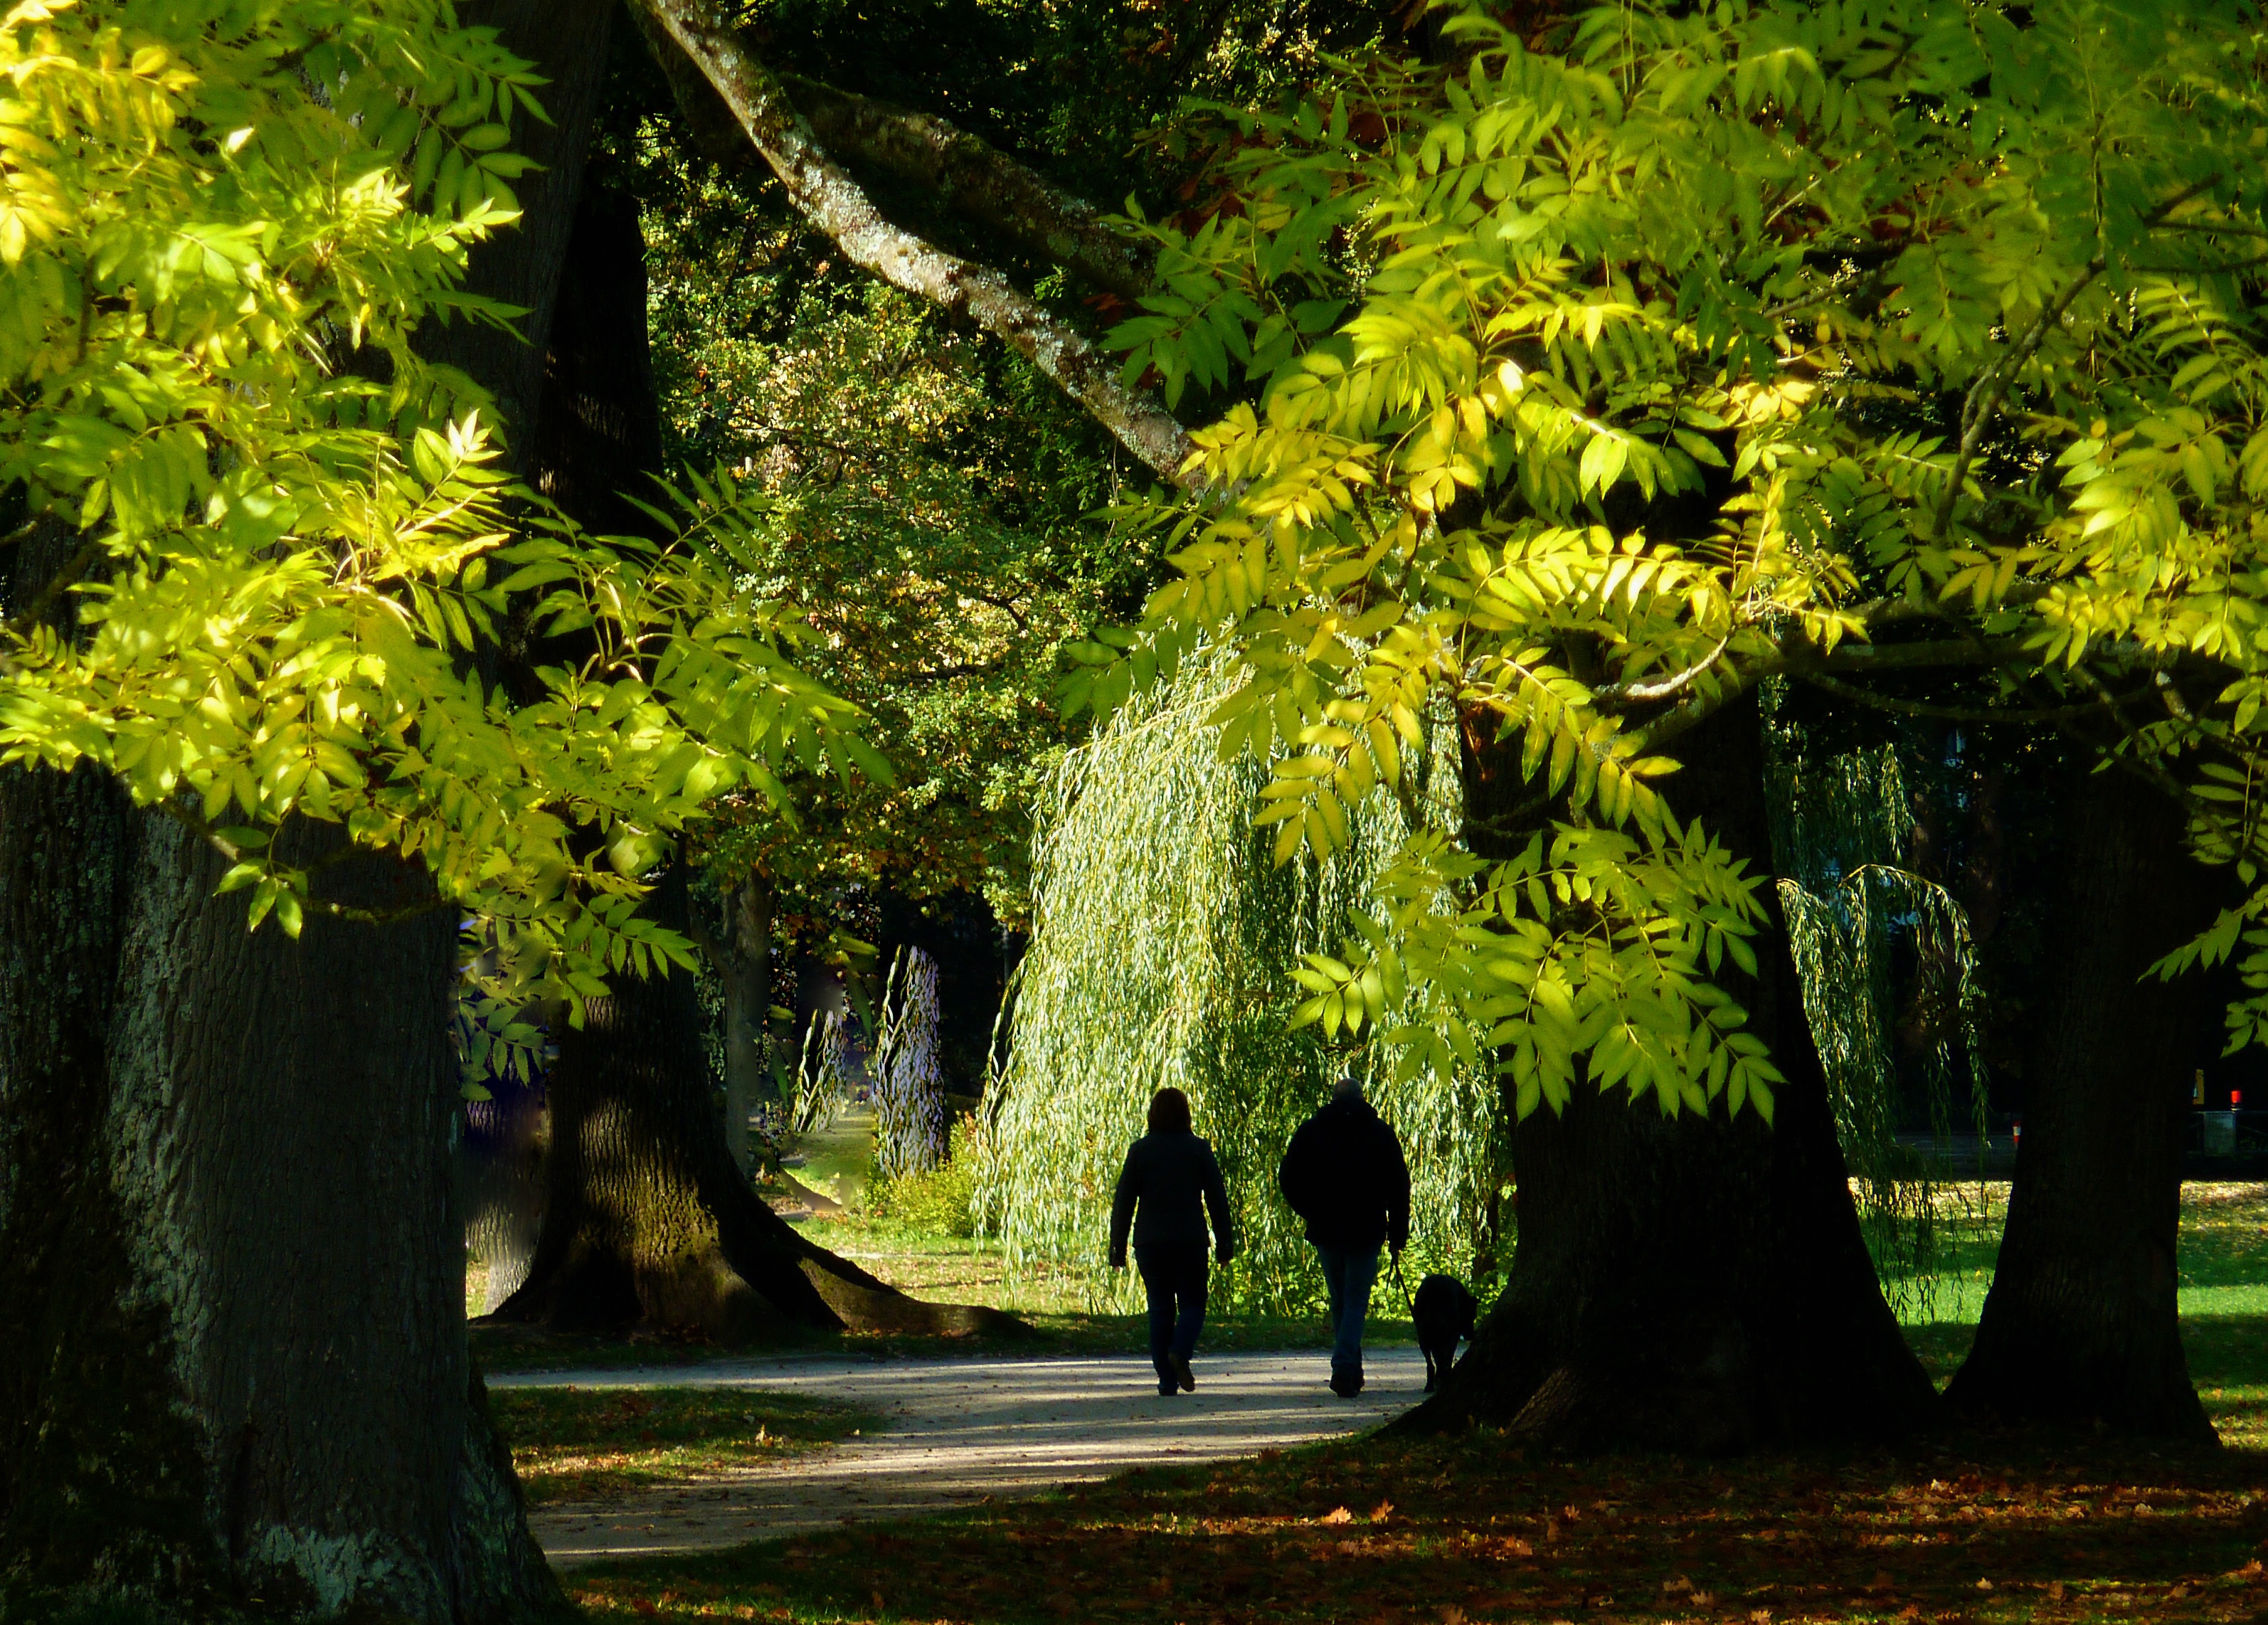
tree, nature, forest, plant, sunlight, leaf, flower, dry, green, red, jungle, autumn, park, botany, colorful, garden, flora, season, maple leaf, emerge, coloring, leaves, deciduous, woodland, habitat, autumn leaf, fall color, fall foliage, fall leaves, autumn colours, hardwood floor, colored leaves, beech leaves, freshly fallen, autumn idyll, woody plant